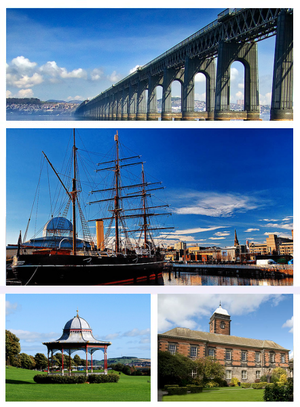
Planche contact de la ville de Dundee.
Dundee, anciennement Alectum, est une ville du nord-est de l’Écosse à environ 100 km au nord d’Édimbourg, sur la rive nord de l’estuaire du fleuve Tay, près de la côte est de la mer du Nord. C’est la quatrième plus grande ville d’Écosse, avec une population de 143 090 habitants, celle-ci montant à 170 000 environ si l’on inclut les secteurs faisant partie de l’agglomération, mais pas du council area de la ville. Dundee possède officiellement le statut de cité mais aussi celui de council area et de région de lieutenance. Elle était la capitale administrative de la région du Tayside. Elle est connue en Grande-Bretagne sous le nom de City of Discovery en raison des activités scientifiques qui s’y déroulèrent, ainsi qu’en référence au RRS Discovery, le navire de l’expédition de Robert Falcon Scott vers l’Antarctique, qui y fut construit et qui est aujourd’hui à quai à Dundee.